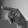
ASL letter: P